Marianne

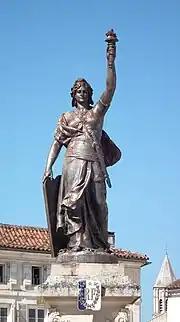
Marianne in Jonzac (1894). The sculpture is similar to "Liberty Enlightening the World", commonly known as the Statue of Liberty.

The usage began to be more official during the Third Republic (1870–1940). Much of the popularity of Marianne was due to the fact that she symbolized French republicanism while at the same time being neutral enough to make her into a symbol that appealed to most people. The legacy of the French Revolution tended to divide people in France as different people in France had different revolutionary heroes and villains, and unlike the United States, the French had no cult of "the Founding Fathers" whose memory was venerated by all. For this reason, the French state tended to promote abstract symbols like Marianne as an unifying national symbol instead of using personalities from history as a national symbol in the manner which the United States used George Washington and Venezuela used Simon Bolivar as national symbols in the 19th century. As a symbol of the Revolution and of the republic, Marianne was sufficiently inoffensive enough to appeal to most people without causing any controversy. Marianne's femininity made her appear less threatening as a symbol of the republic than a male figure would have been.